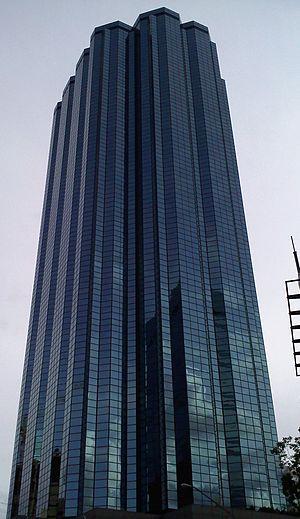
La Financière Manuvie est une compagnie d'assurance canadienne dont le nom en anglais est Manulife Financial Corporation. Son siège-social principal est à Toronto, Ontario avec un autre à Montréal, Québec.